Candy apple red

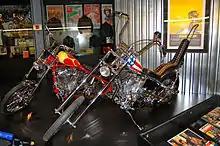
The "Billy Bike" Harley Chopper in Easy Rider was painted in candy apple red with a flame design on the tear drop gas tank

A color named "Candy Apple Red" was first officially used on a production car by Ford in 1966, but it was a bright, non-metallic red. It was not until 1996 that Chrysler, and GM in 2001, had a similarly named production paint. An automotive paint search of "apple" shows that historically the name was associated with a green color going back to the early 1930s.